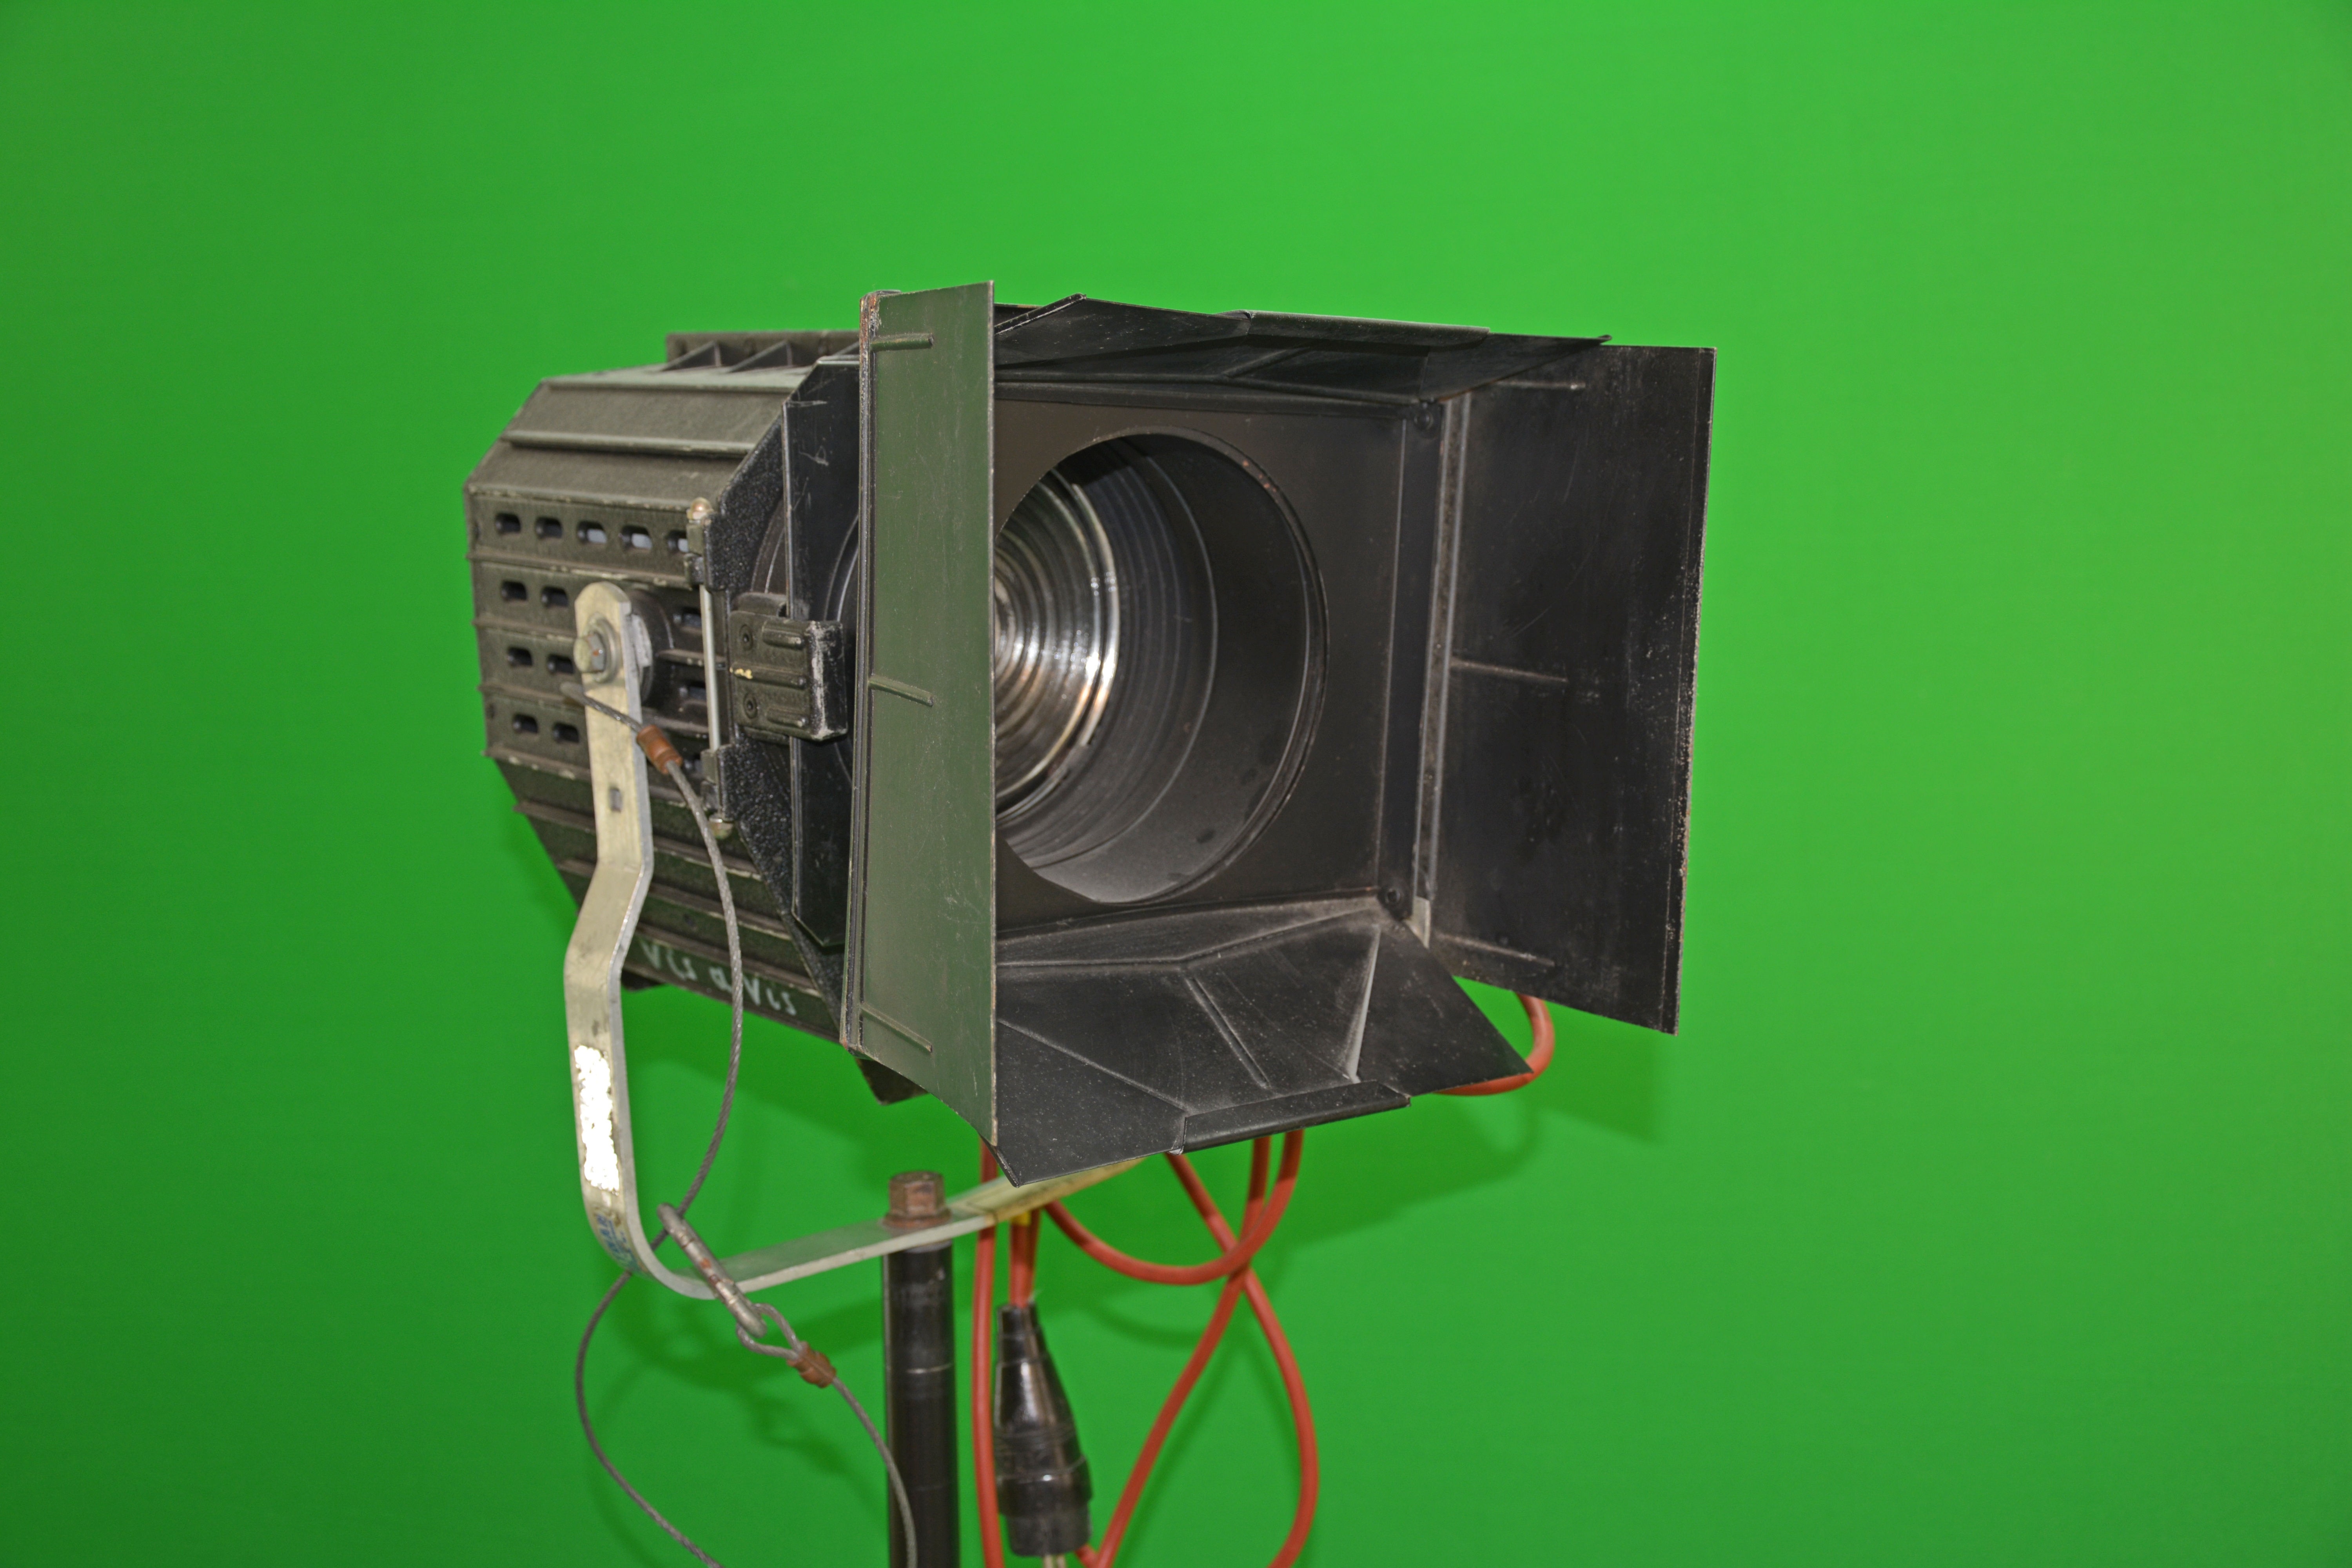
light, technology, green, studio, lighting, laser, spotlight, product, stage, light fixture, altman, spot, fresnel lens, theaterspot, stage lighting, greenbox, personal computer hardware, theatre lighting